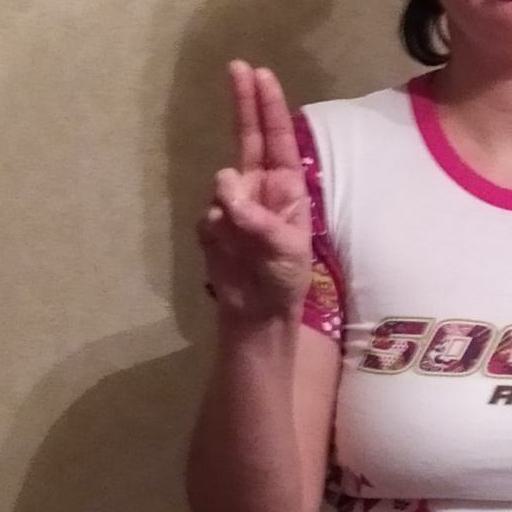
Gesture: two_up